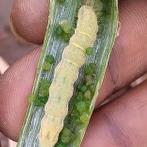
Crop: Onion
Condition: caterpillar-p